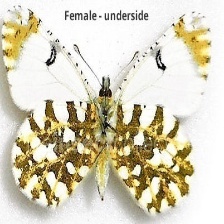
Species: EASTERN DAPPLE WHITE
Butterfly family (ImageNet category): cabbage_butterfly